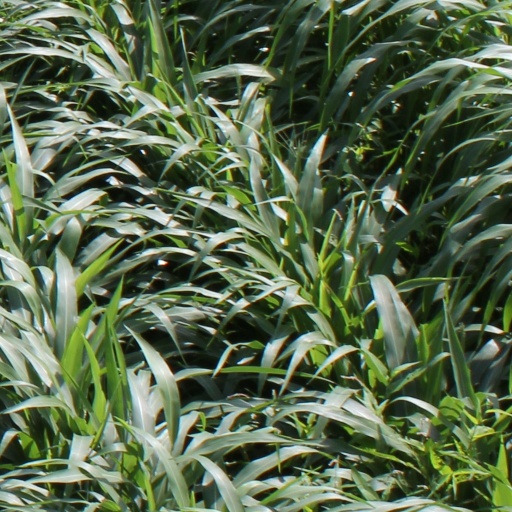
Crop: sorghum